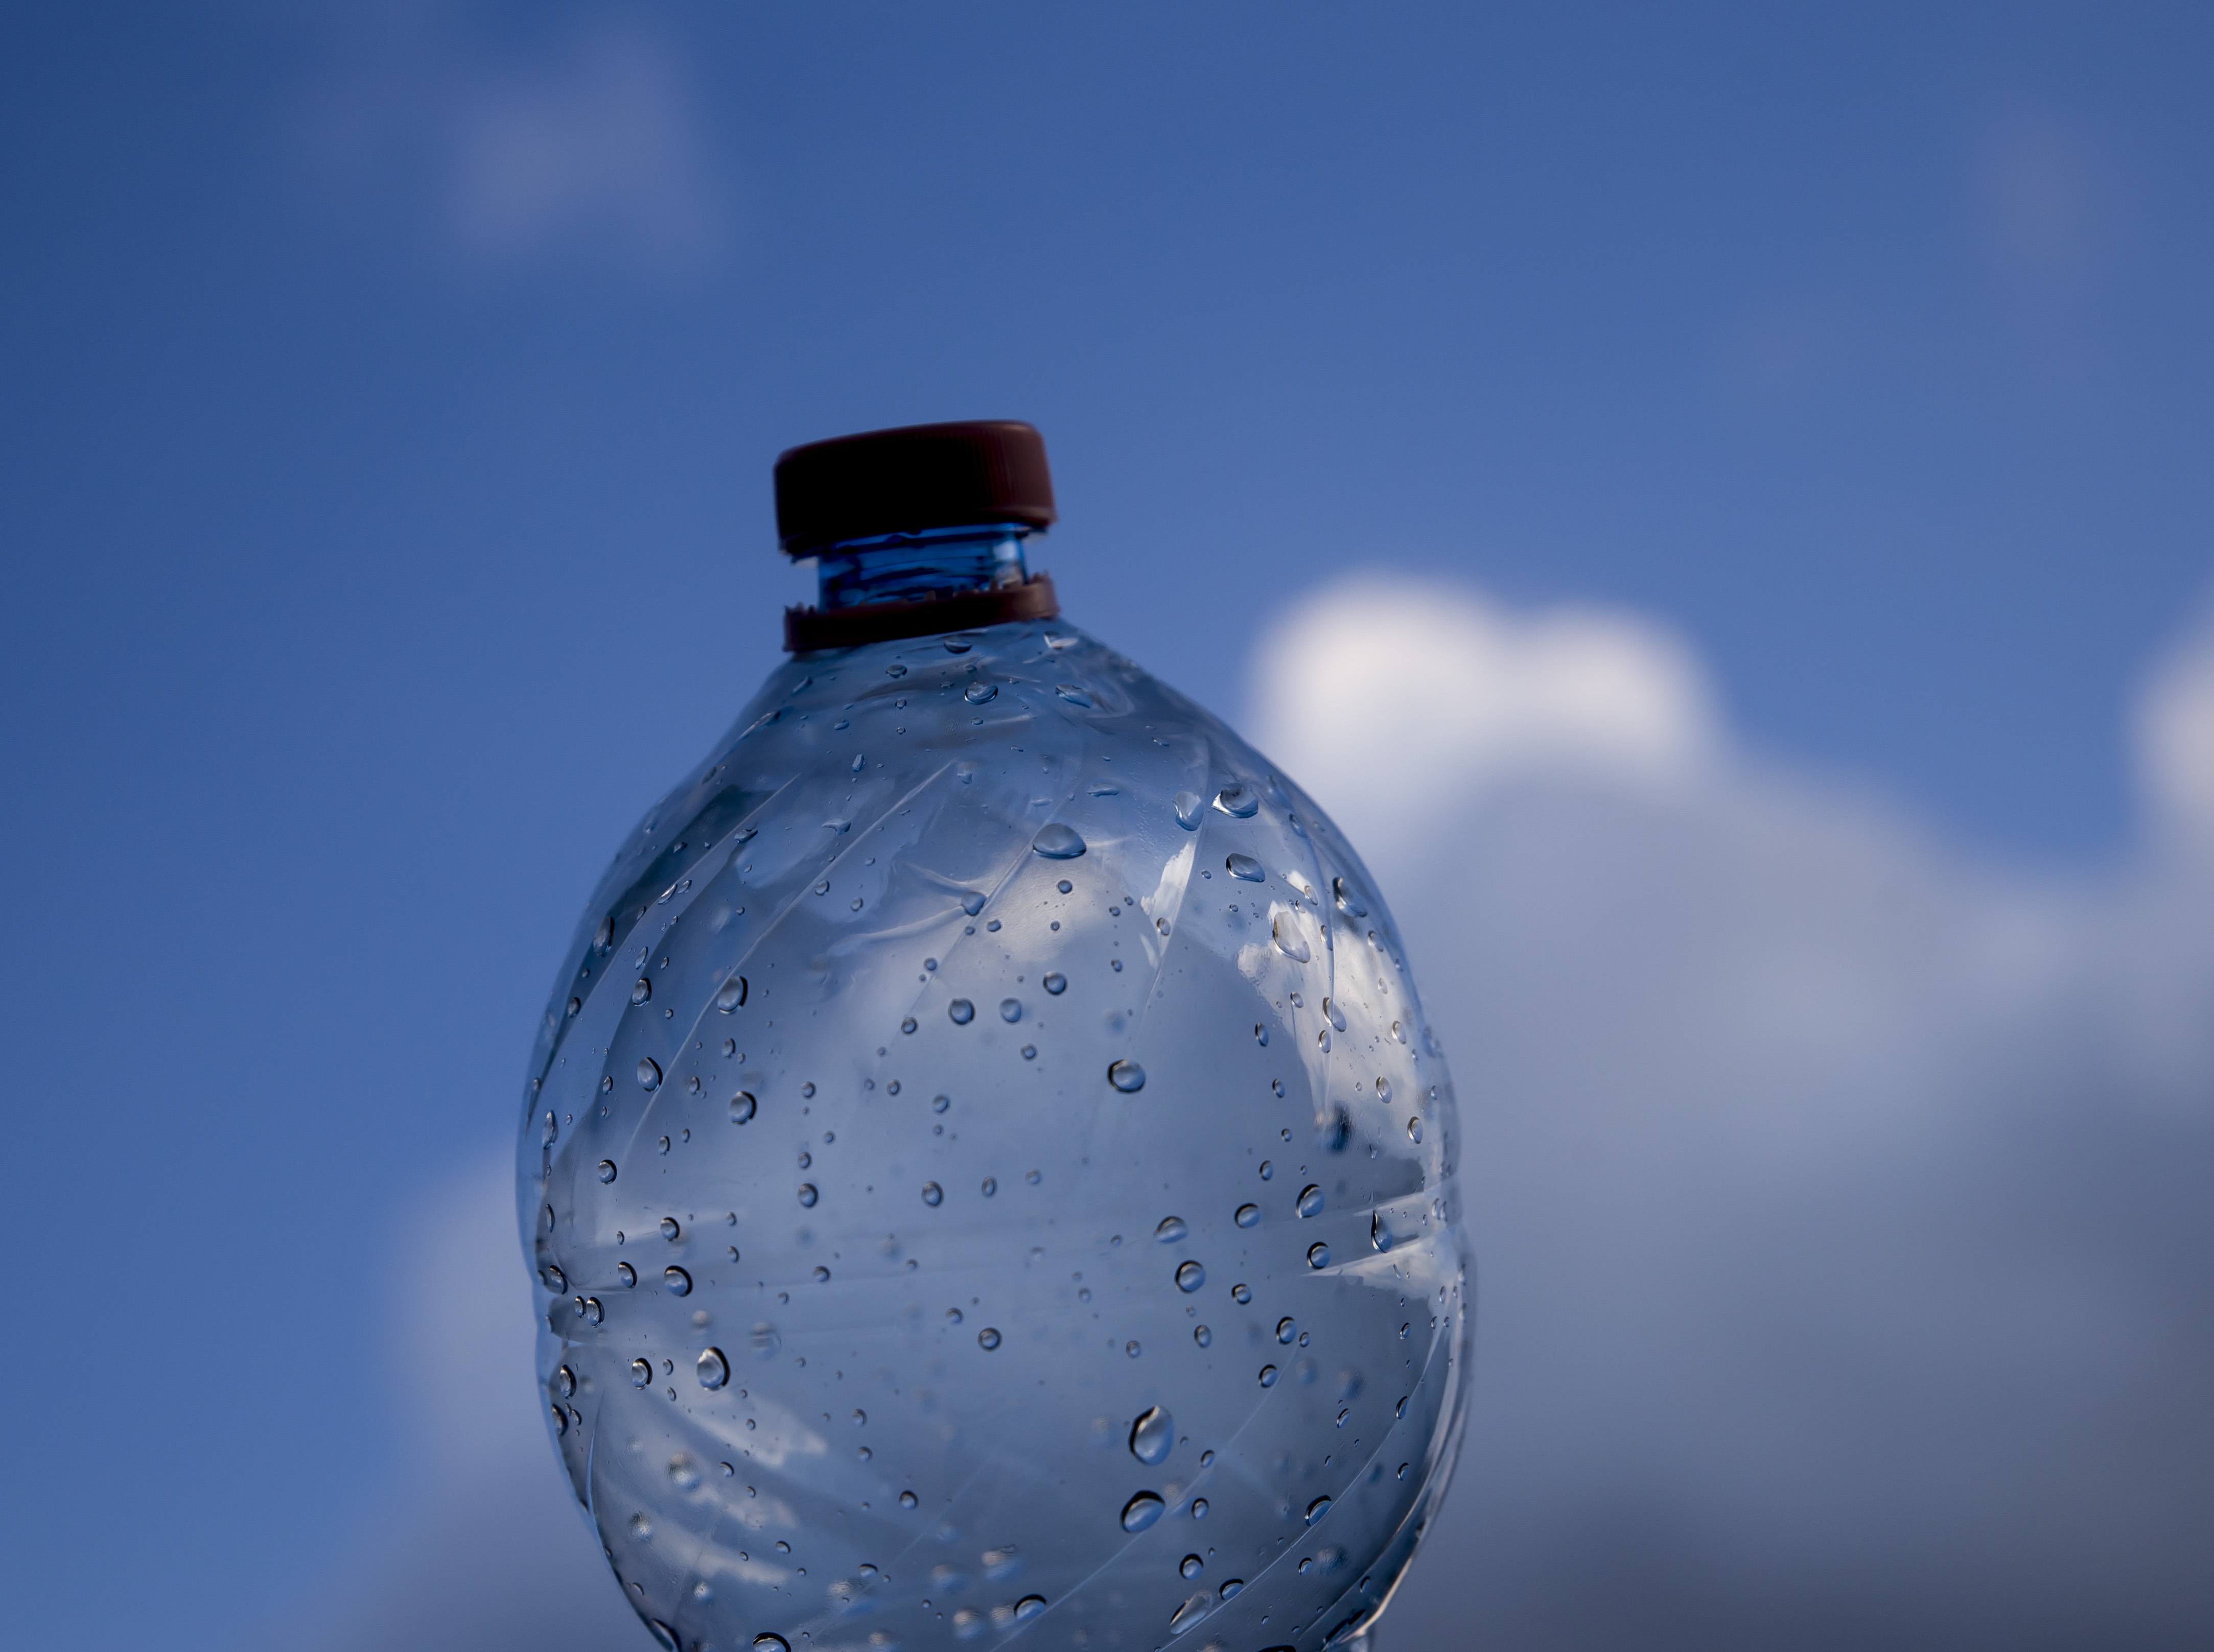
blue, fresh, summer, weather, white, run, shine, sport, water, sky, bottle, cloud, water bottle, glass, Transparent material, still life photography, photography, plastic bottle, meteorological phenomenon, liquid, winter